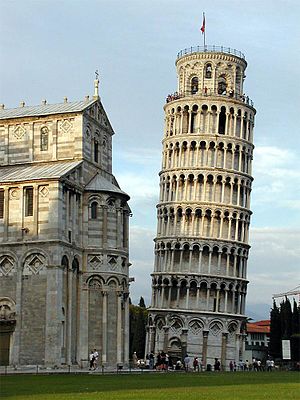
Det skæve tårn i Pisa
Det skæve tårn i Pisa
Det skæve tårn i Pisa er en kampanile i den italienske by Pisa på Piazza dei Miracoli.